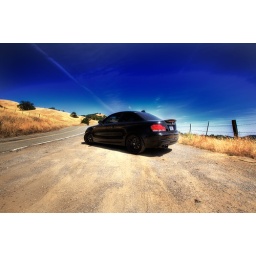
Discovered a new mountain road in San Jose and stopped to take a few photos.